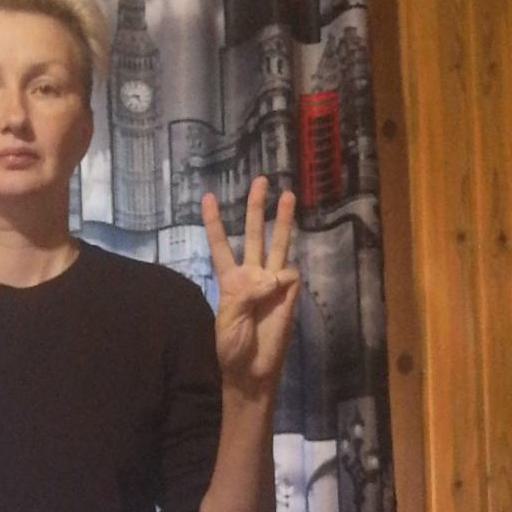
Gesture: three